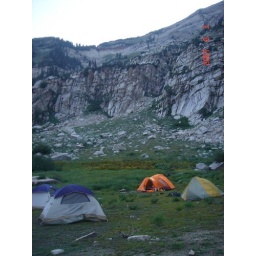
Our high mountain camp ground at 9000 feet in the Unita National Forest. Silver Lake.